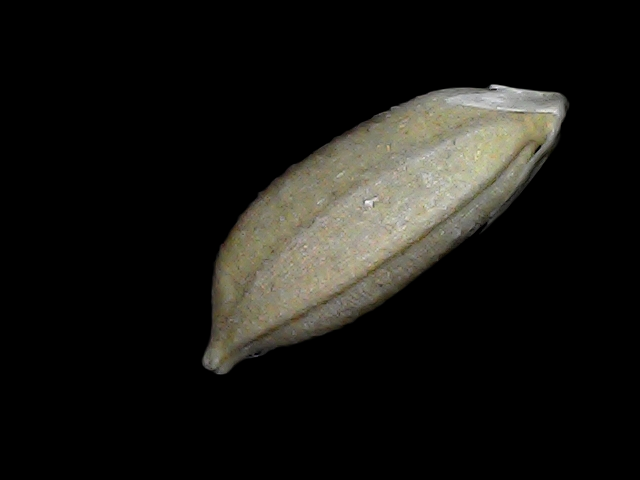
Rice variety: Bd34